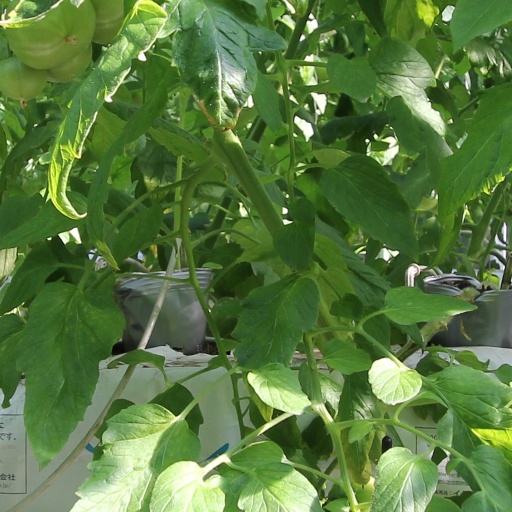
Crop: tomato